Valtice

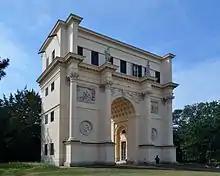
Temple of Diana

Valtice contains one of the most impressive Baroque residences of Central Europe. It was designed as the seat of the ruling princes of Liechtenstein by Johann Bernhard Fischer von Erlach in the early 18th century. Together with the neighbouring manor of Lednice, to which it is connected by a long lime-tree avenue, Valtice forms the Lednice–Valtice Cultural Landscape, a UNESCO World Heritage Site.